Erich Zakowski

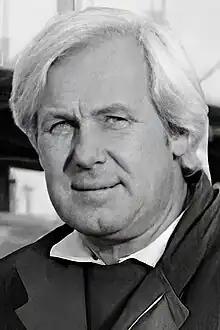
Zakowski in 1983

Erich Zakowski (25 November 1933 – 1 November 2023) was a German mechanic with master craftsman certificate "(Kfz-Mechatroniker-Meister)", and the founder and longtime head of the Zakspeed racing team.